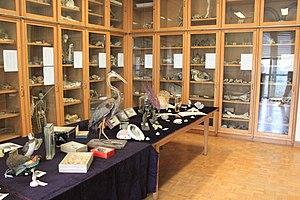
Collections scientifiques de l'Université de Bourgogne, Dijon, France
Les collections de l'université de Bourgogne se situent au sein de l'université de Bourgogne, à Dijon. Elles sont conservées dans différentes unités de formation et de recherche, de même que sur d'autres sites. Ces collections sont les témoins de l'enseignement et de la recherche à l'université, et participent à sa richesse et son rayonnement sur le territoire.